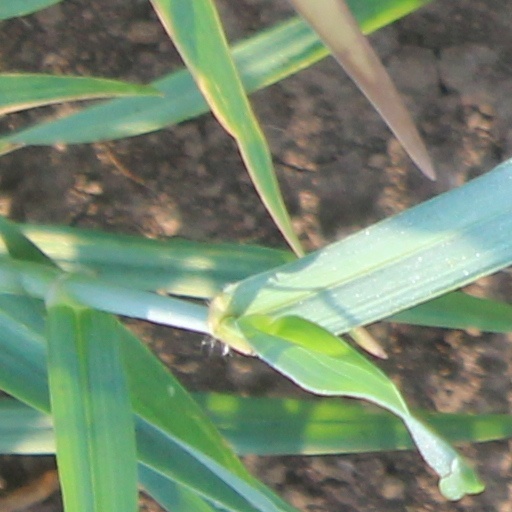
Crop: wheat